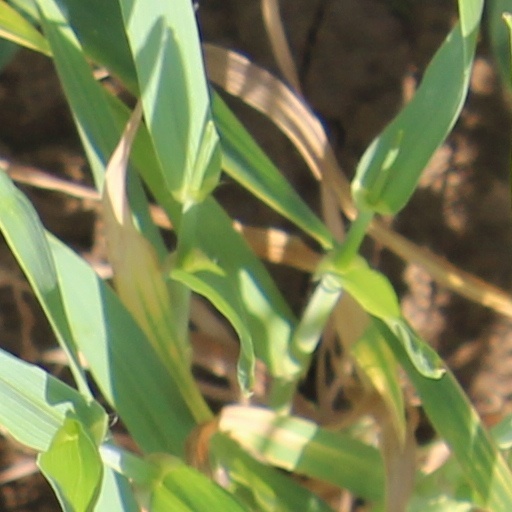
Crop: wheat